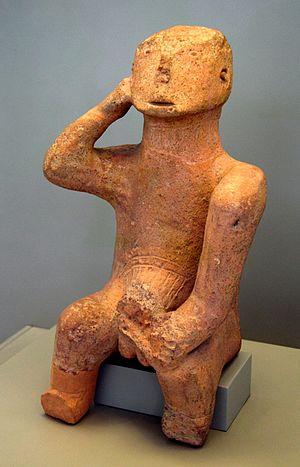
Le musée national archéologique d’Athènes est le principal musée archéologique de Grèce. Il dépend directement du Directorat général des antiquités rattaché au ministère grec de la Culture. Il est dirigé par Georgios Kakavas. Il possède l’une des plus vastes collections d’antiquités grecques au monde. Il abrite plus de 20 000 objets datant de la préhistoire à la fin de l'Antiquité venus de l'ensemble de la Grèce.